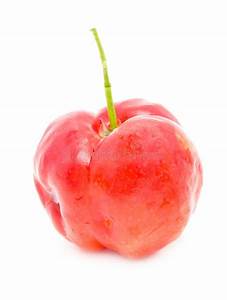
Label: others